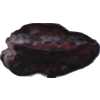
Label: carambola